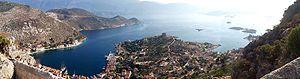
Kastellórizo, Megísti ou Castellorizo est une île de Grèce de 9 km² de superficie, baignée par la mer Méditerranée orientale et située à moins de sept kilomètres de la ville de Kaş, sur la côte sud de la Turquie, et à environ 130 kilomètres à l'est de Rhodes.